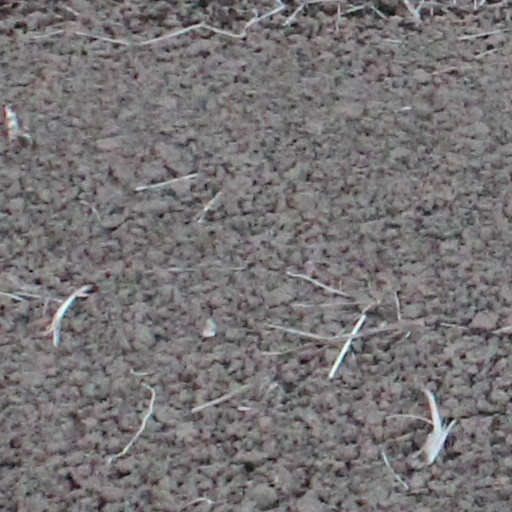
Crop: wheat